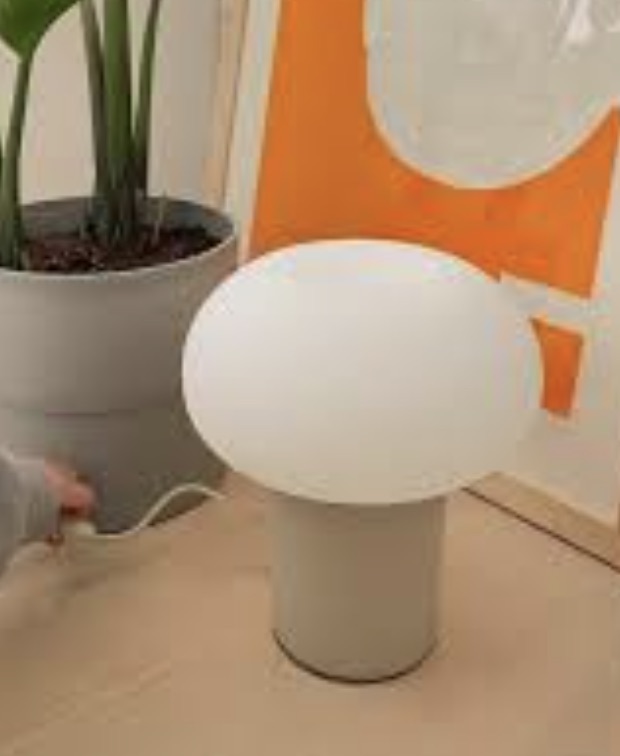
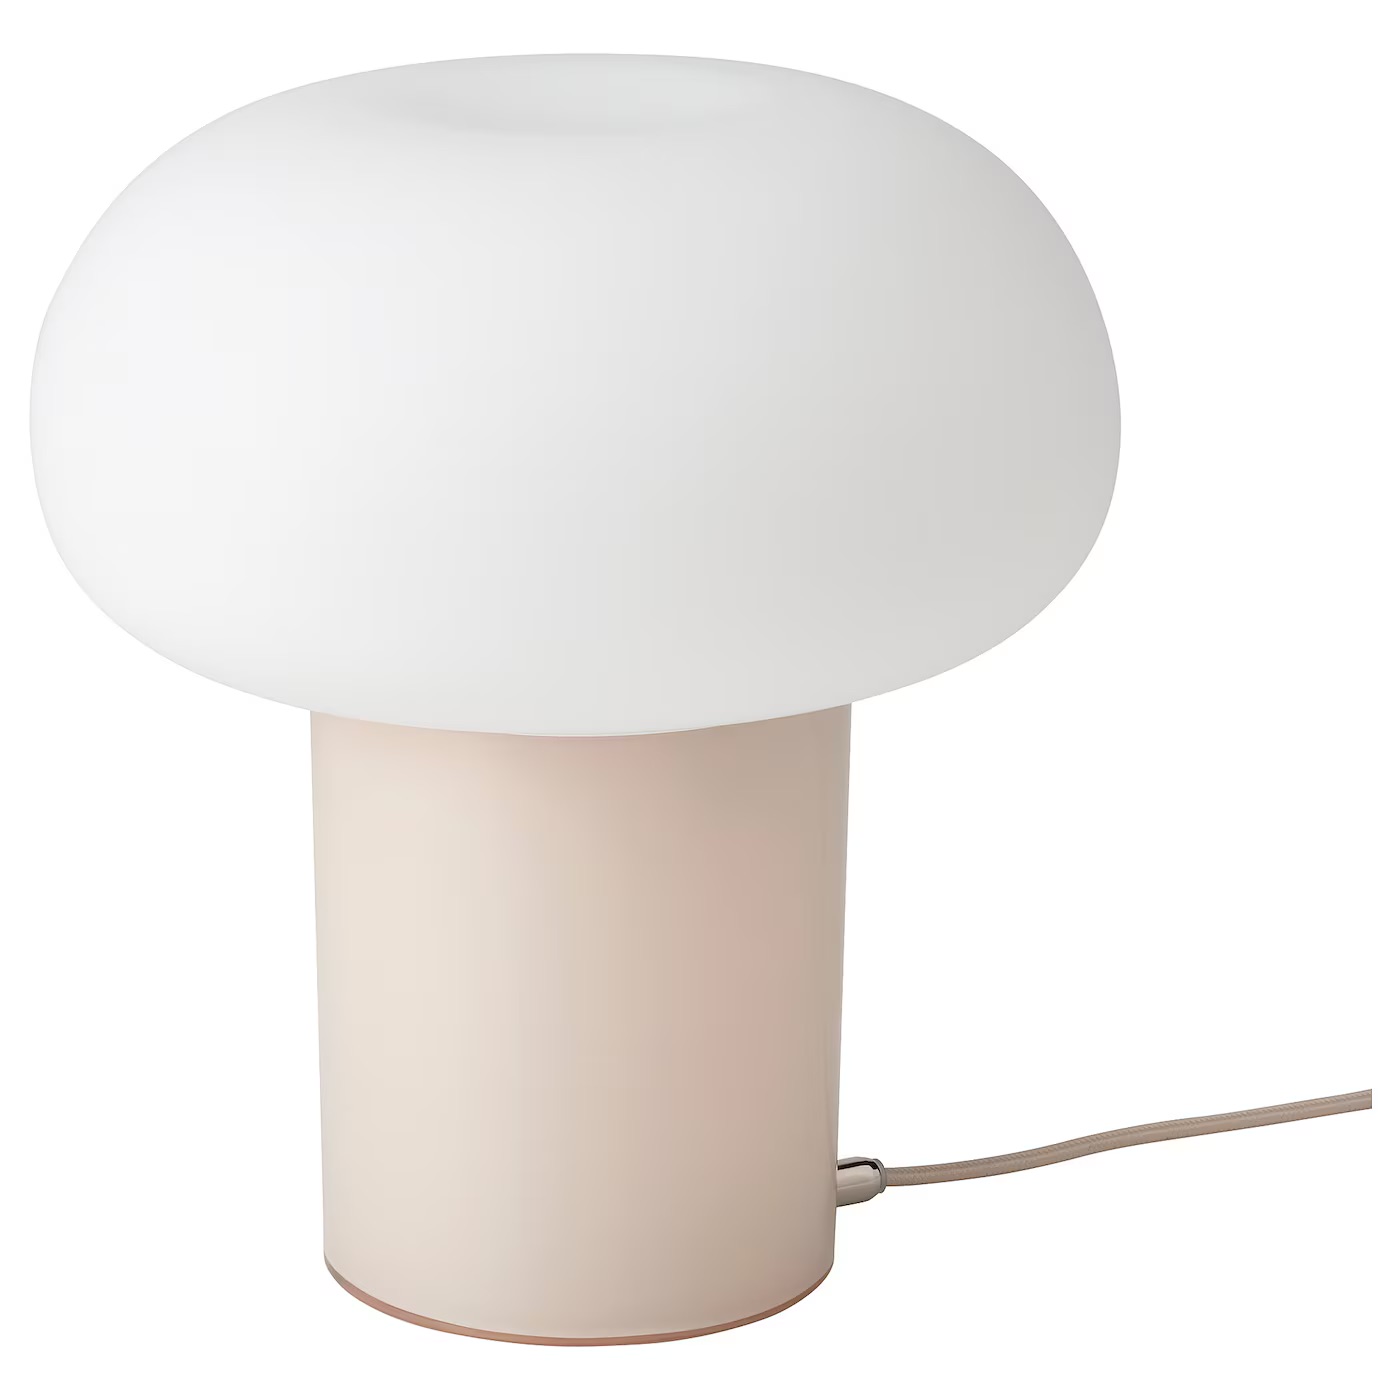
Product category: misc
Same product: yes